Stefan Ortega

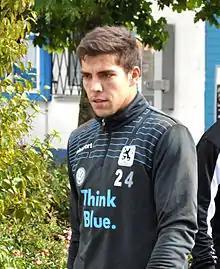
Ortega with 1860 Munich in 2014

Ortega began his career at the north Hessian club TSV Jahn Calden before transferring to KSV Baunatal, then to KSV Hessen Kassel. In 2007, he transferred to Arminia Bielefeld and became a part of their youth setup. In the 2010–11 Season he had six appearances for the B team competing in the Regionalliga West. One year later the first team called him, and he made his senior debut for Arminia on 1 October 2011 against 1. FC Heidenheim replacing the injured Patrick Platins. After a poor performance against rivals Preußen Münster, Ortega lost his place to the Platins, instead appearing primarily in the regional Westfalenpokal. Nevertheless, Ortega was part of the Arminia squad that achieved promotion to the 2. Bundesliga at the end of the 2012–13 season, subsequently agreeing to a two-year contract extension.